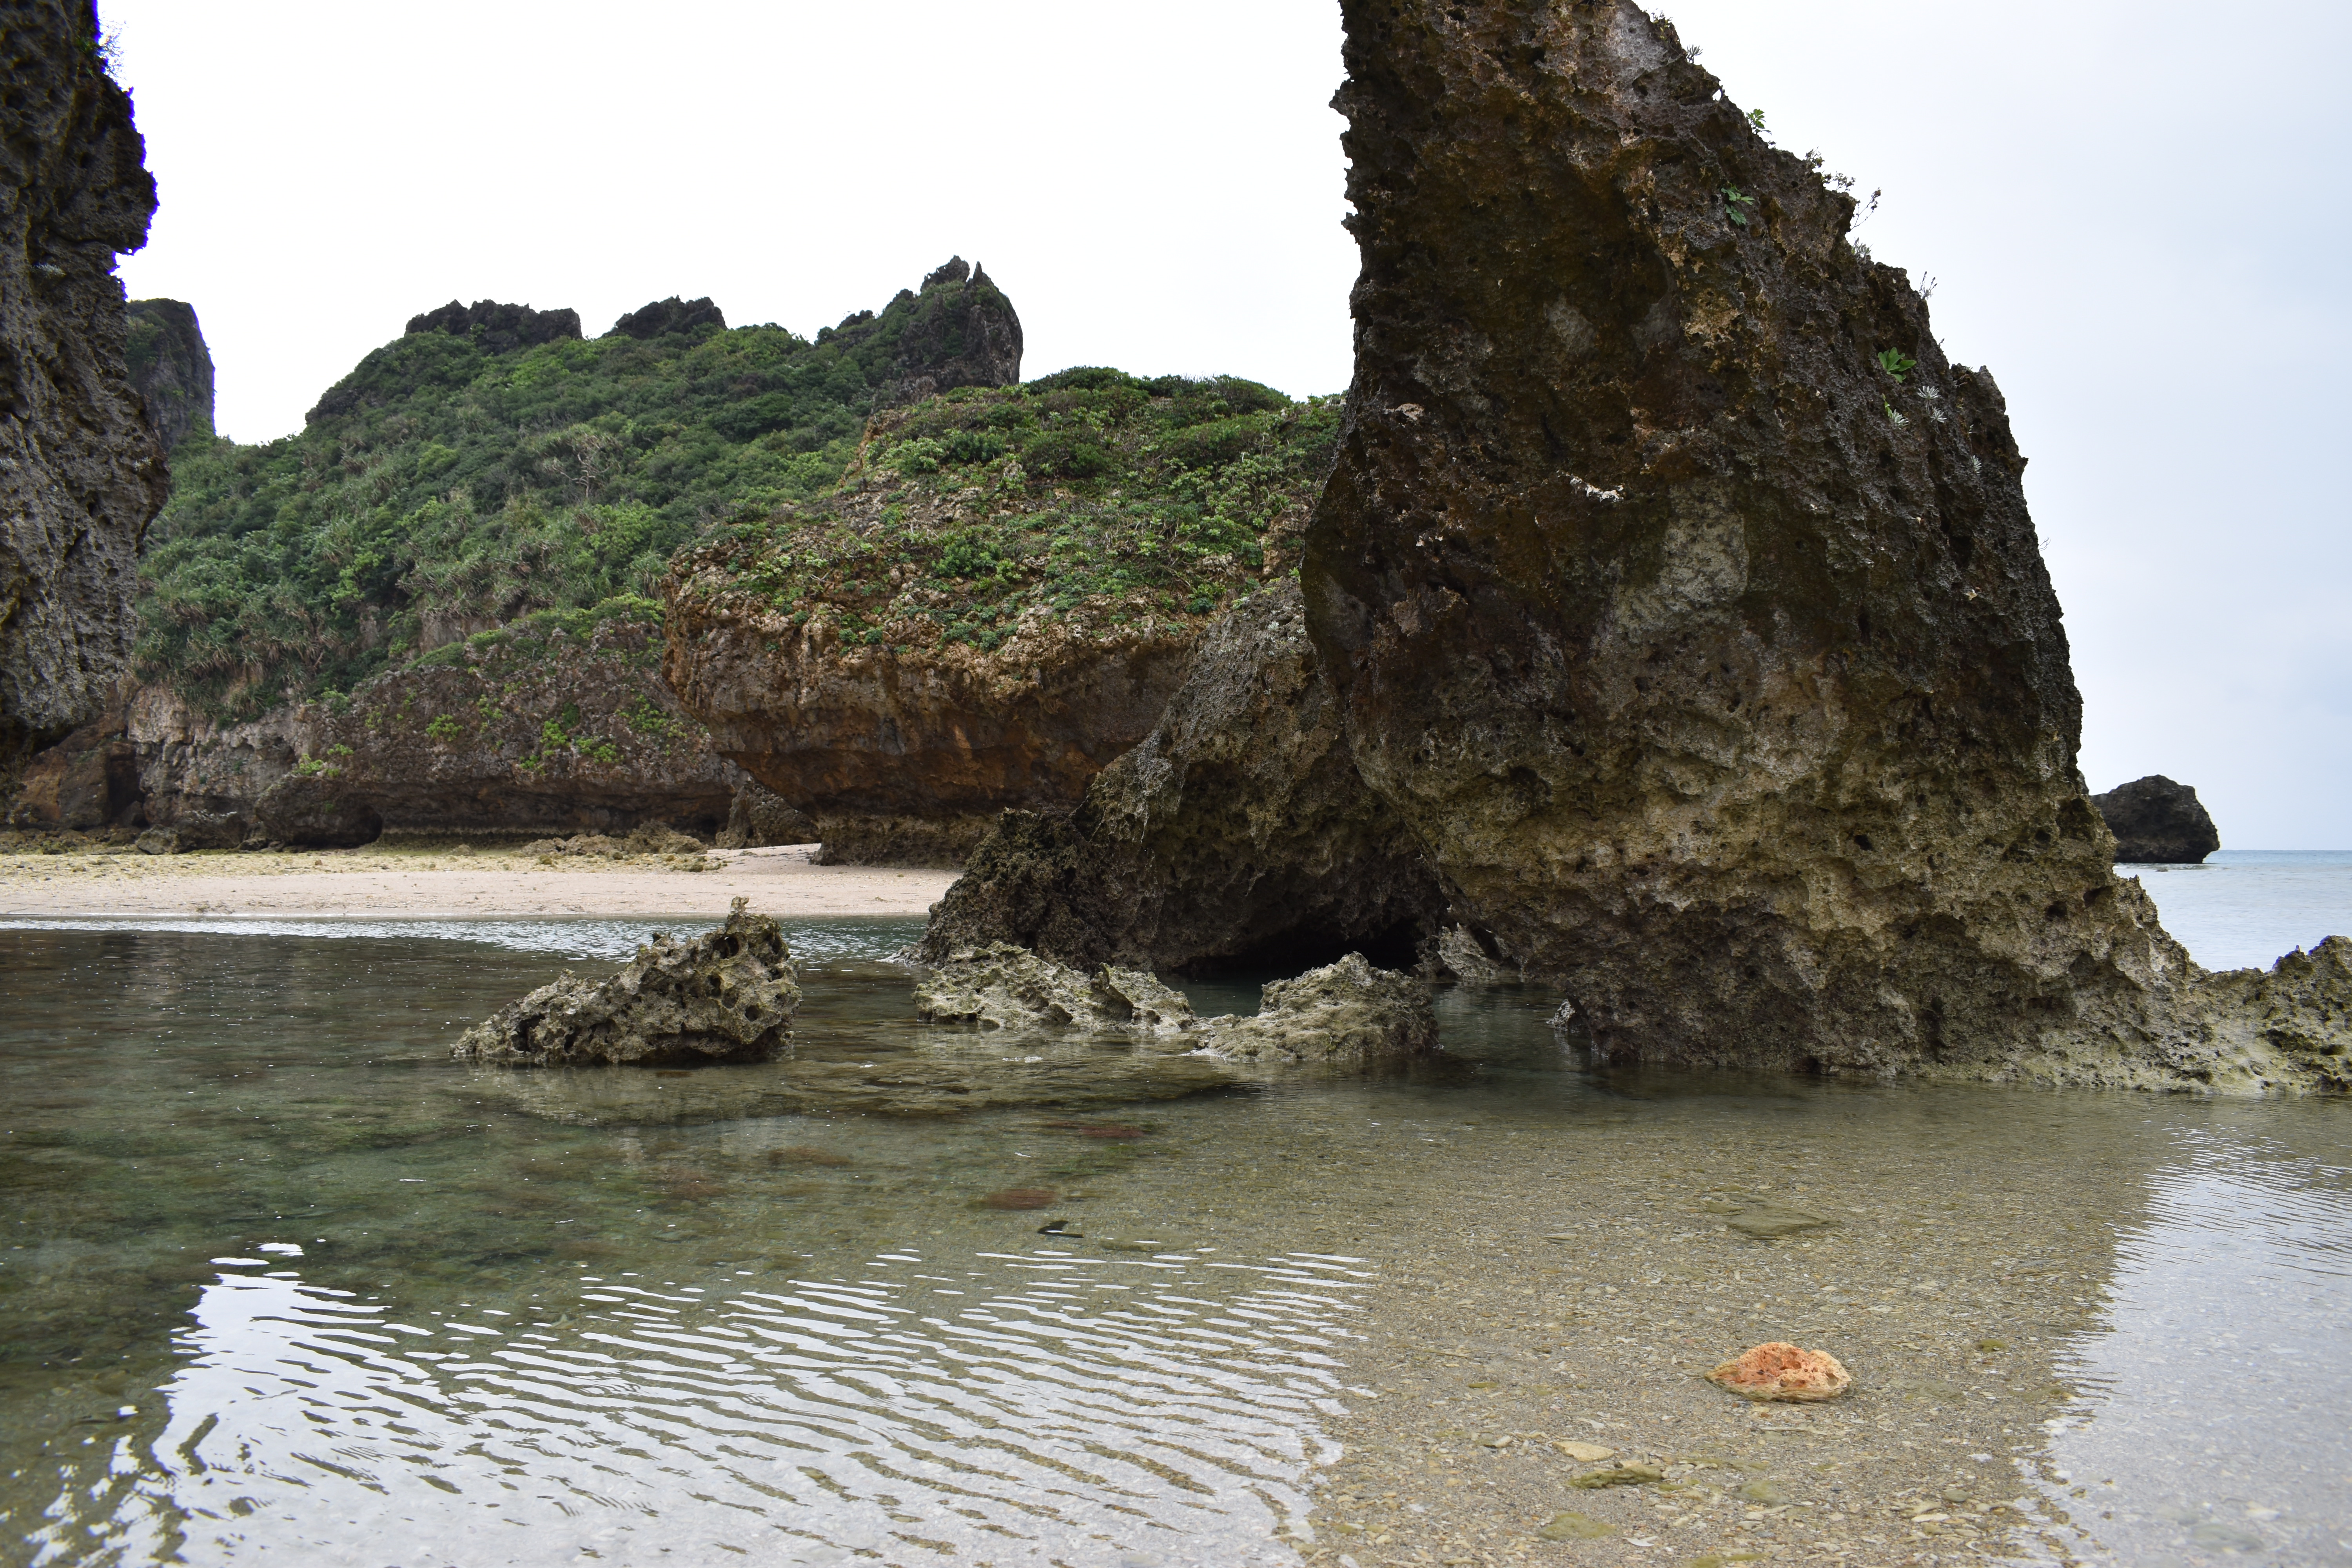
beach, rocks, okinawa, japan, island, travel, adventure, explore, body of water, rock, formation, sea, stack, coast, coastal and oceanic landforms, cliff, promontory, klippe, water, outcrop, bay, watercourse, headland, geology, bedrock, terrain, geological phenomenon, tourism, bank, islet, inlet, landscape, cape, river, ocean